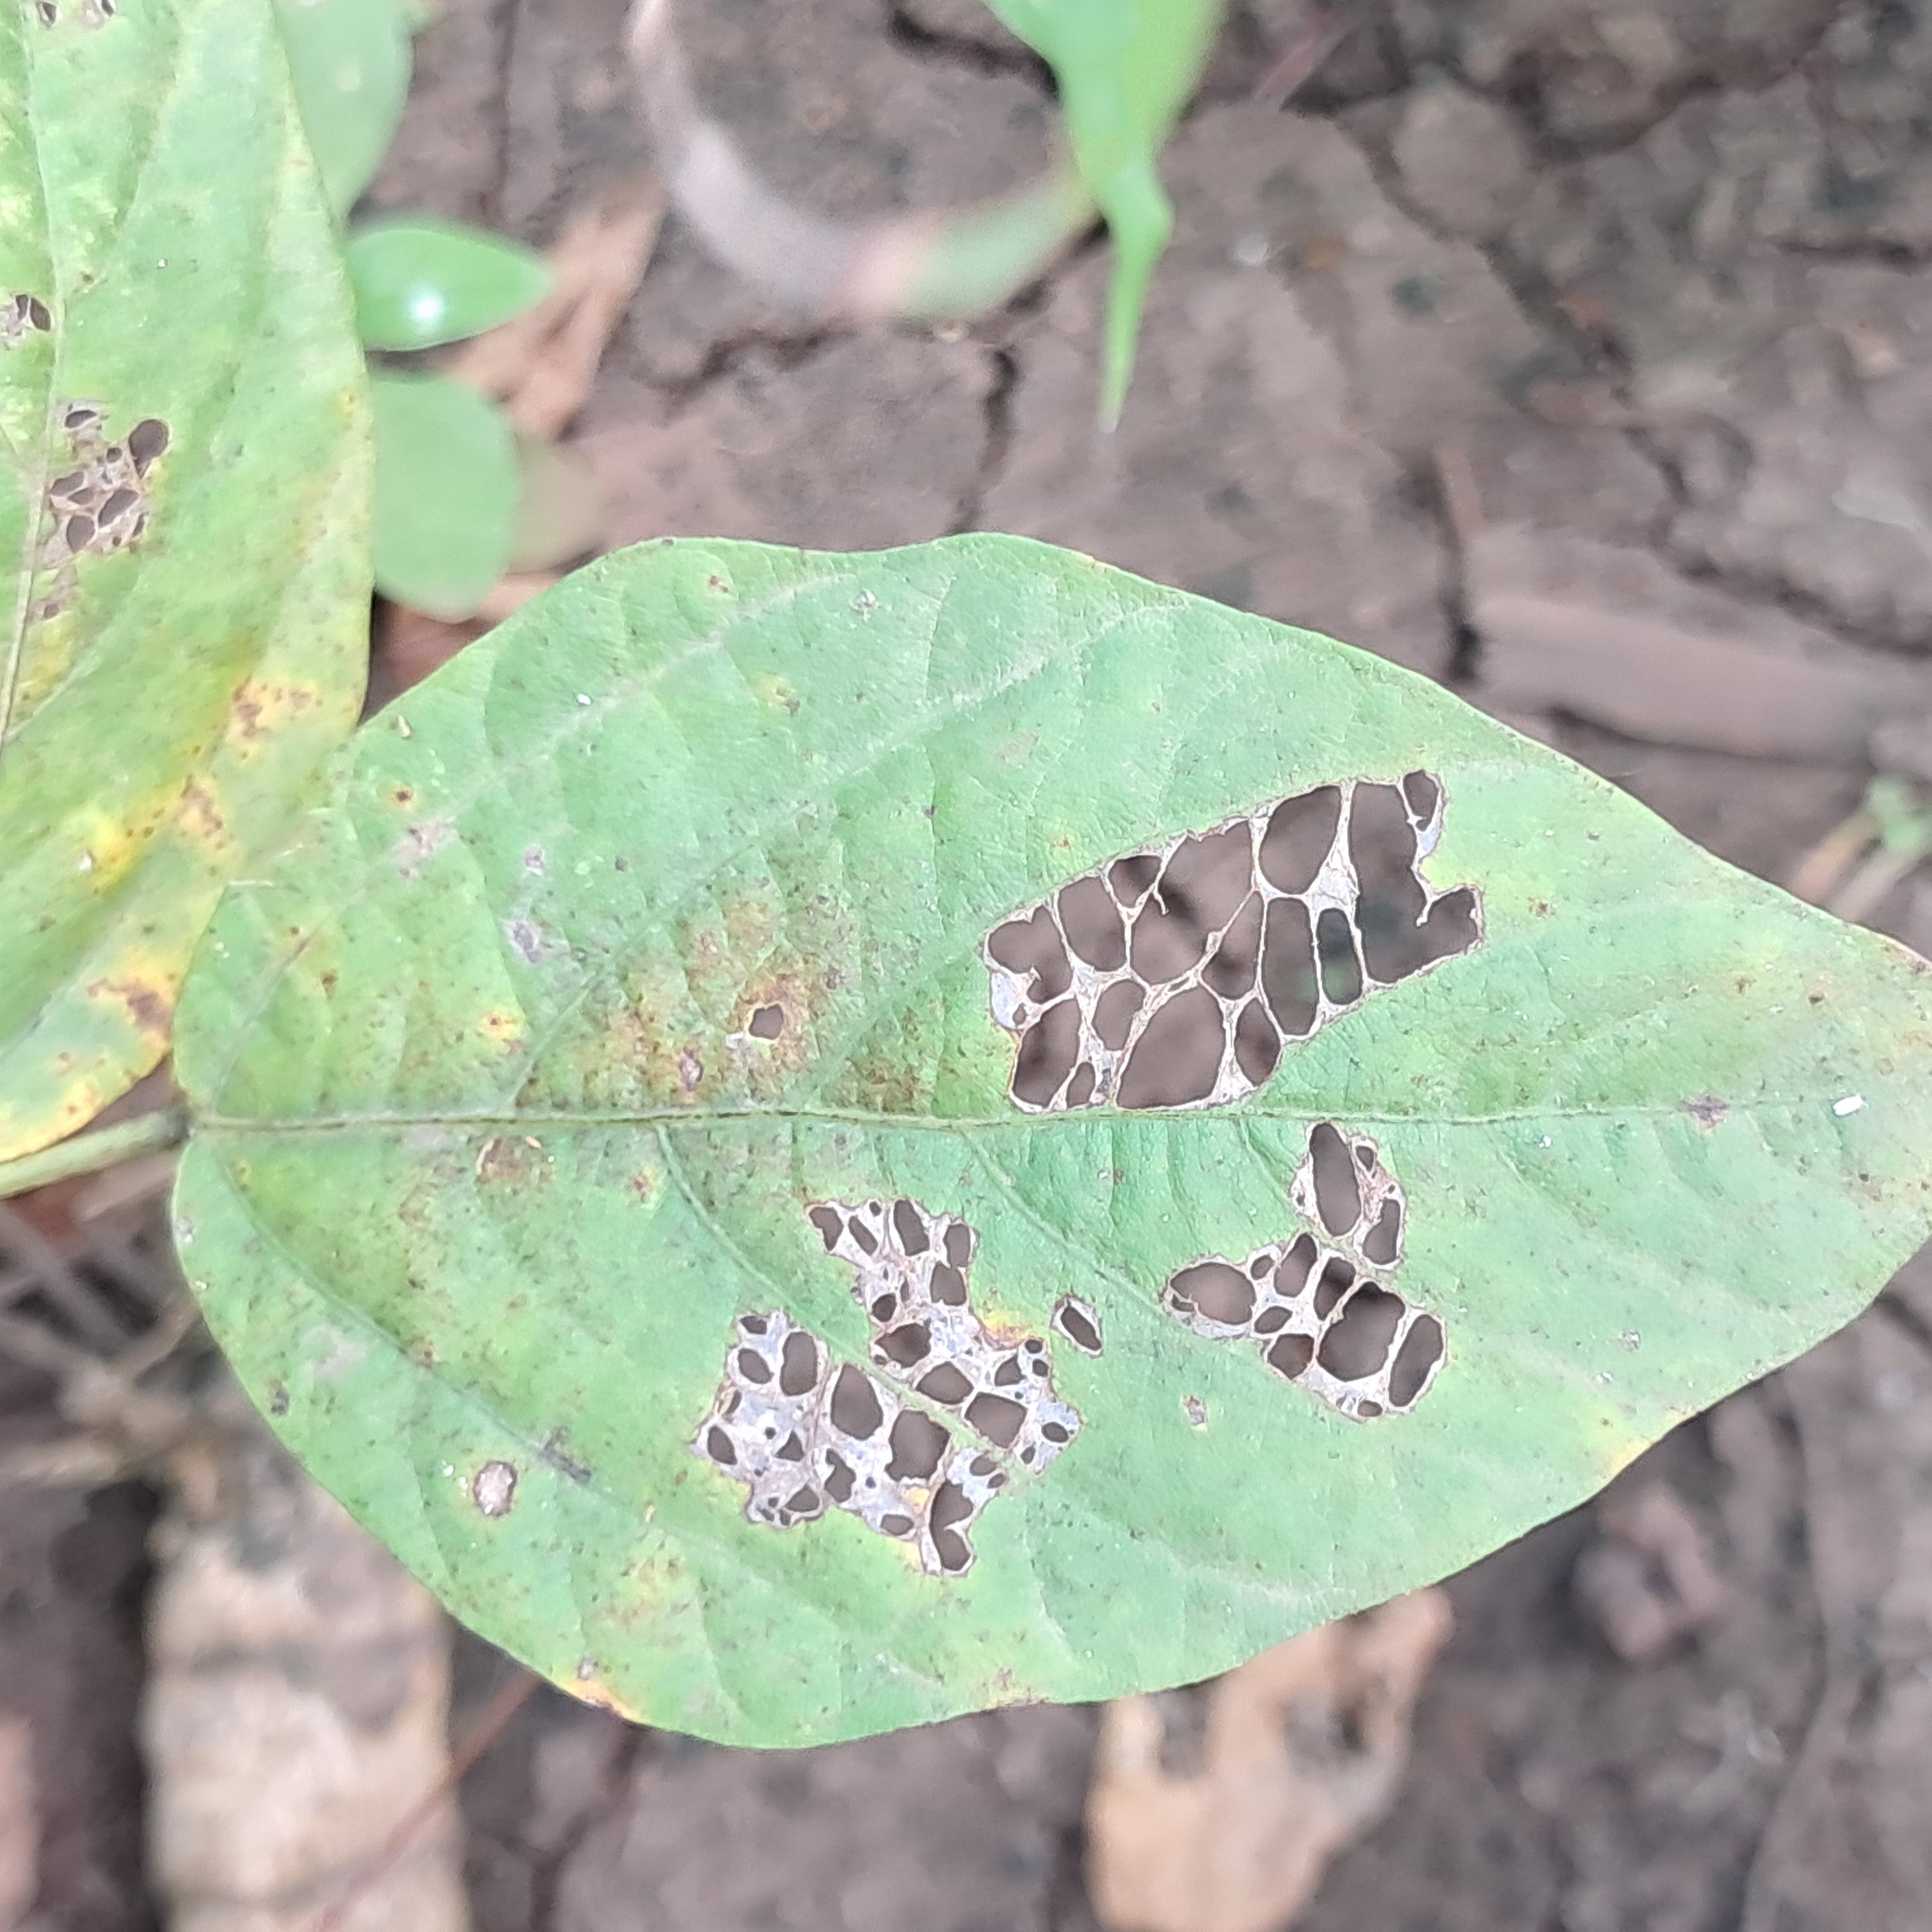
Label: Caterpillar_Semilooper_Pest